Reid Hall, Manhattanville College

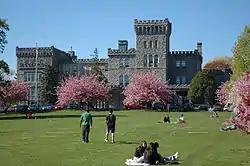

Reid Hall, also known as "The Castle", is a historic academic building located on the campus of Manhattanville College at Purchase, Westchester County, New York, United States. The Renaissance Revival structure was built in 1892 as a private home for publisher and diplomat Whitelaw Reid, with estate landscaping by Frederick Law Olmsted.